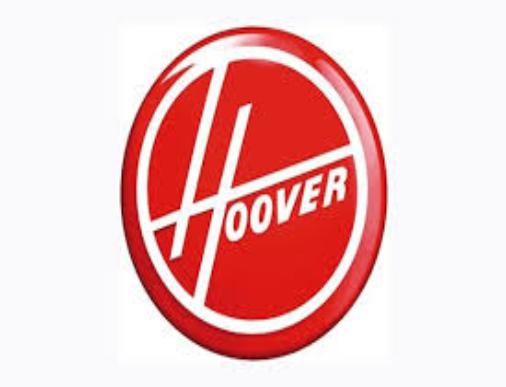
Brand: Hoover
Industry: Leisure